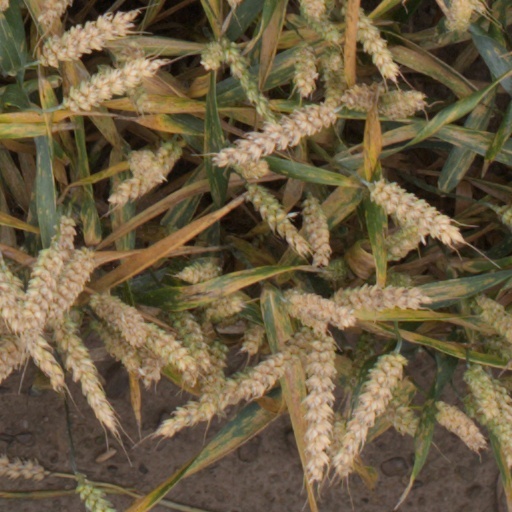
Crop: wheat